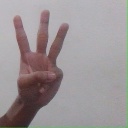
अक्षर: व